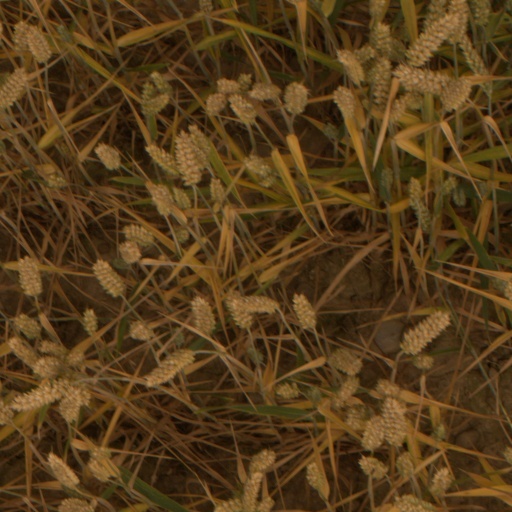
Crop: wheat